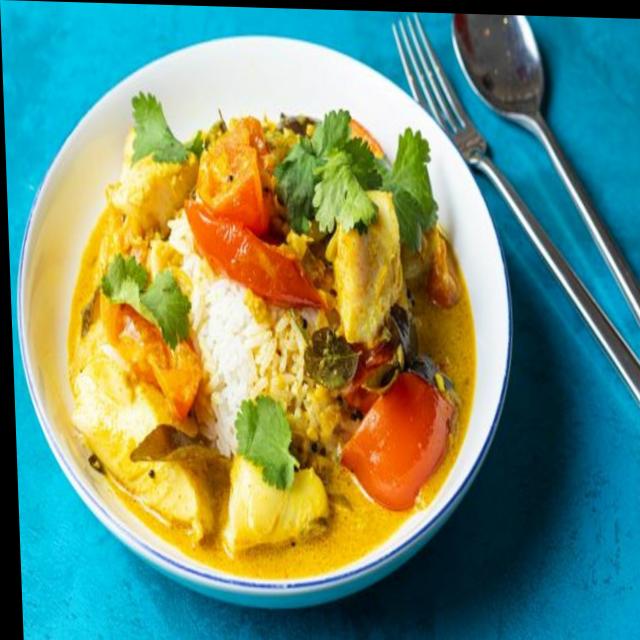
Dish: fish_curry